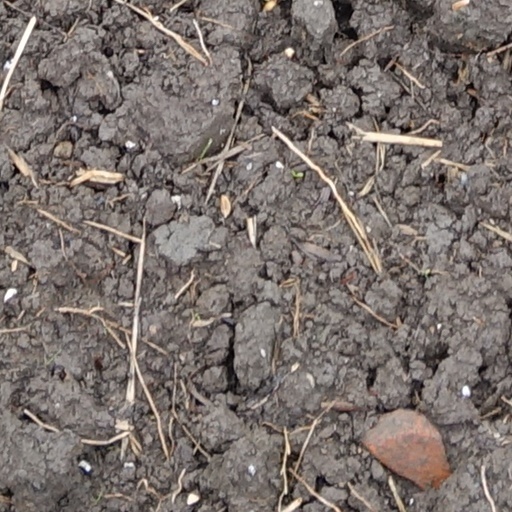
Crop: wheat